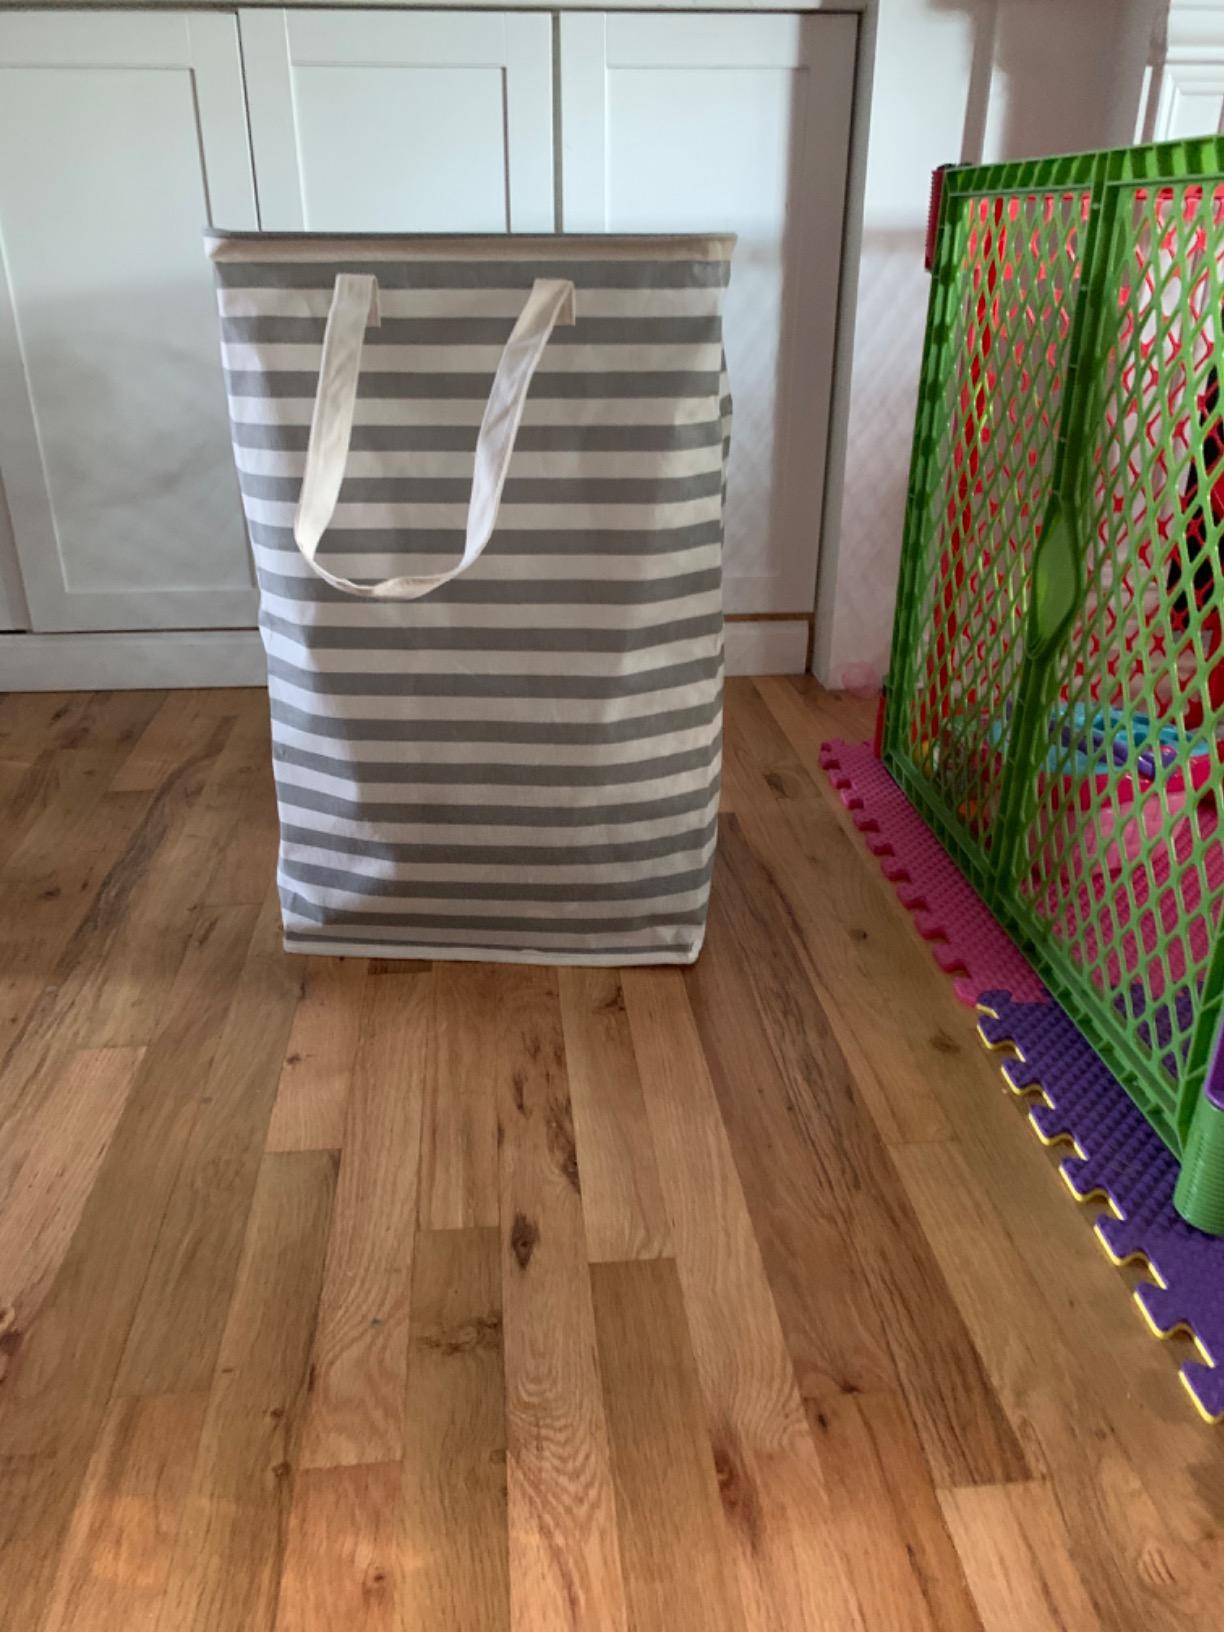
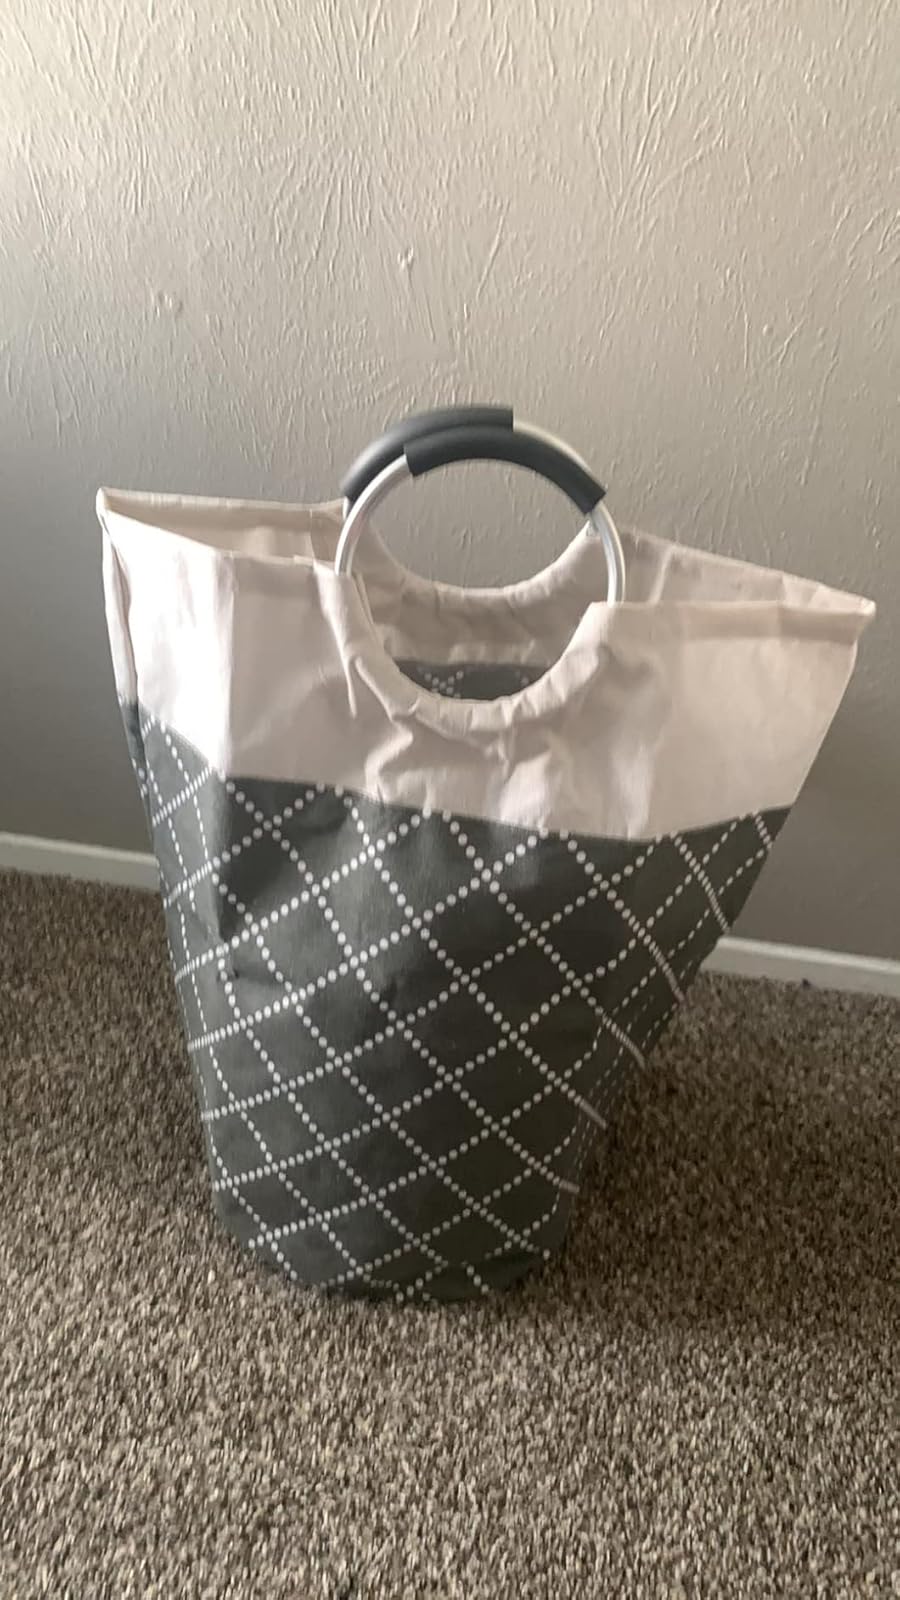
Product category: items_hamper
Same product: no